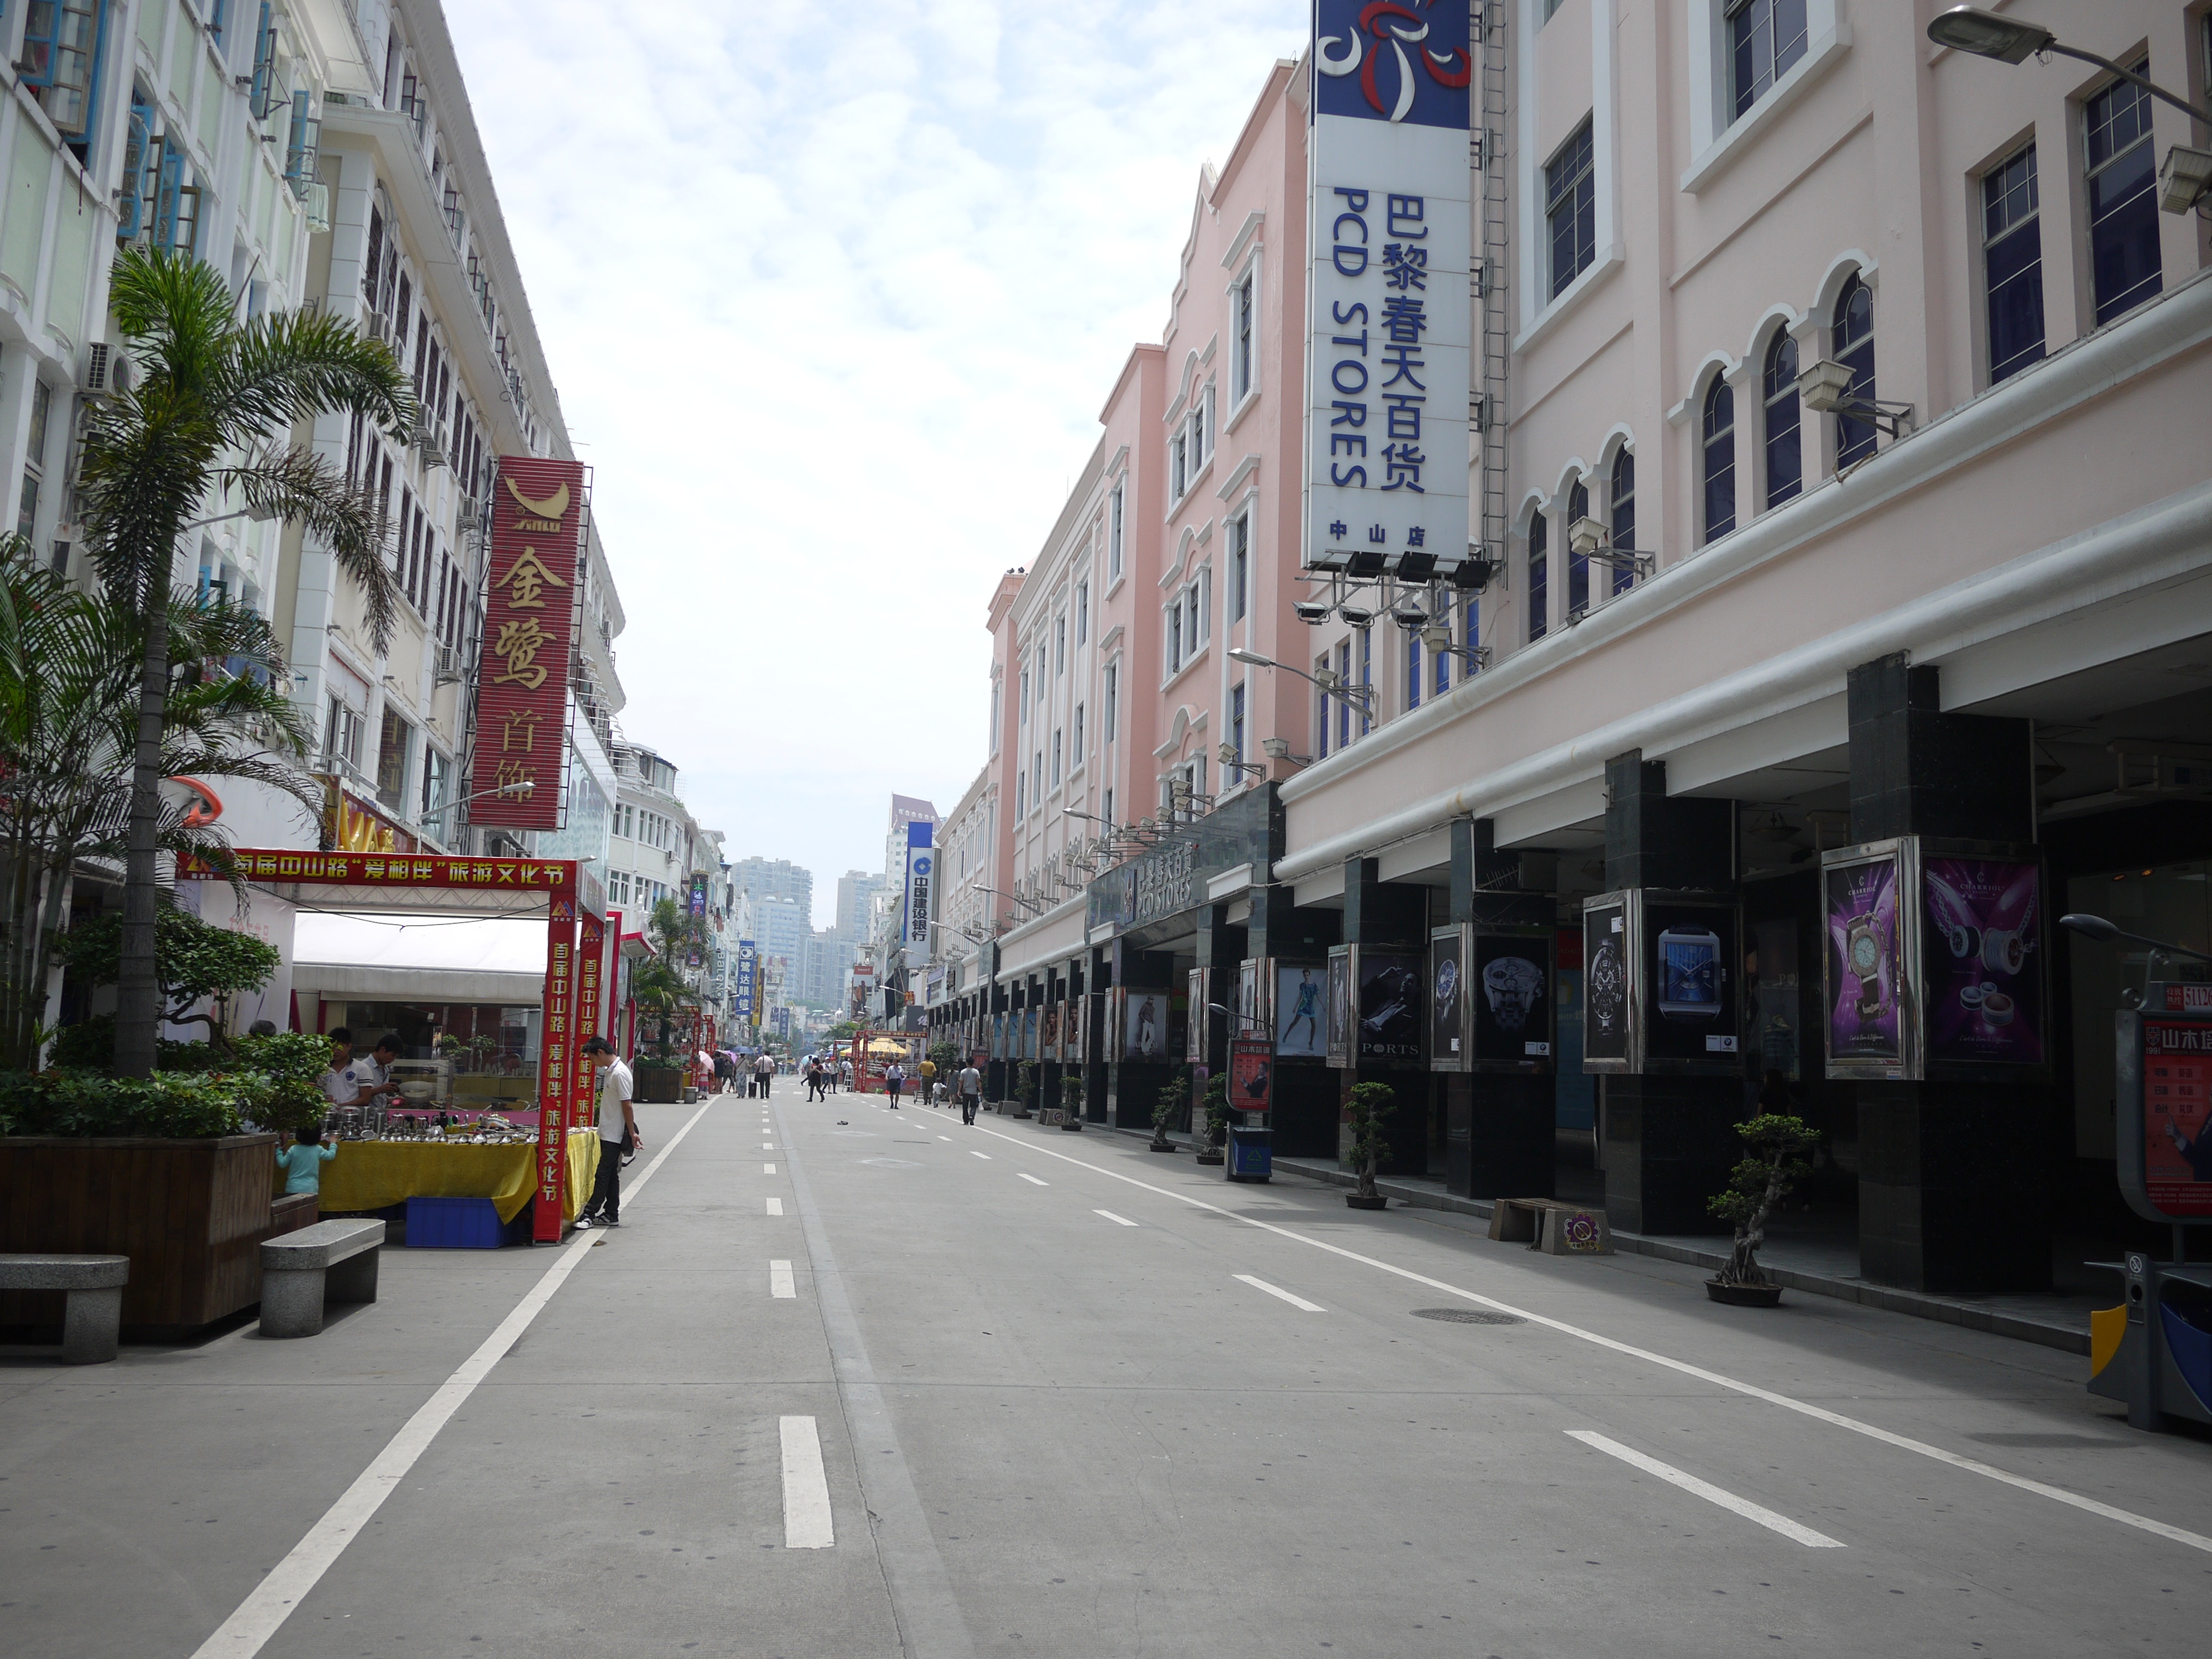
pedestrian, road, street, town, city, cityscape, downtown, transport, vehicle, lane, public transport, infrastructure, neighbourhood, tours, xiamen, urban area, residential area, human settlement, metropolitan area, commercial street, zhongshan road